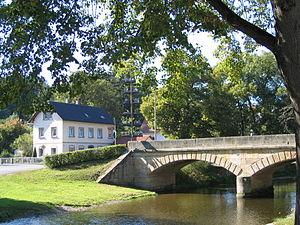
Le Weißer Main est une rivière allemande de 45 km de long qui coule dans le land de la Bavière. Il conflue avec le Roter Main pour former le Main, il est donc un sous-affluent du Rhin.